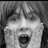
Emotion: surprise